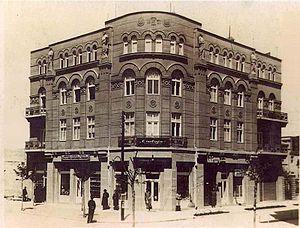
Skopje est la capitale et la plus grande ville de la Macédoine du Nord. Elle compte aujourd'hui un peu plus de 500 000 habitants, soit le tiers de la population totale du pays, dont une forte minorité d'Albanais et des communautés turque et rom. Seule métropole nord-macédonienne, elle concentre la majeure partie des fonctions administratives, économiques et culturelles du pays. Elle est située sur un important carrefour routier des Balkans, entre l'Égée et le Danube, et l'Adriatique et la mer Noire, et vit principalement de l'industrie métallurgique, agroalimentaire et textile.
Le séisme de 1963 à Skopje est un séisme d'une magnitude de 6.9 sur l'échelle de Richter qui a frappé une partie de la République socialiste de Macédoine au matin du 26 juillet 1963.